Ted Kaczynski

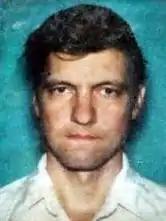

Kaczynski's original goal was to become self-sufficient so he could live autonomously. He used an old bicycle to get to town, and a volunteer at the local library said he visited frequently to read classic works in their original languages. Other Lincoln residents said later that such a lifestyle was typical in the area. Kaczynski's cabin was described by a census taker in the 1990 census as containing a bed, two chairs, storage trunks, a gas stove, and lots of books.